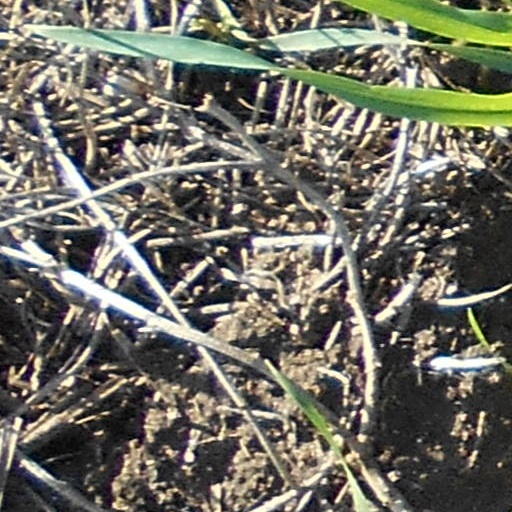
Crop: wheat